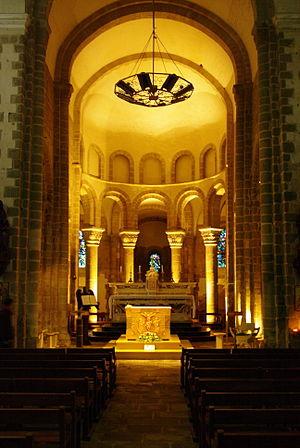
Le choeur de l'abbatiale de Saint Gildas de Rhuys, Morbihan.